Islam Shah Suri

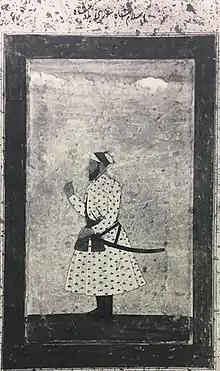
Miniature of Islam Shah Suri

Islam Shah Suri (born Jalal Khan; 1507 – 22 November 1554) also known as Salim Shah Suri, was Sultan of Hindustan from 27 May 1545 until his death in 1554. He was the second ruler of the Sur Empire which ruled parts of India in the mid-16th century. He was the second son of Sher Shah Suri.